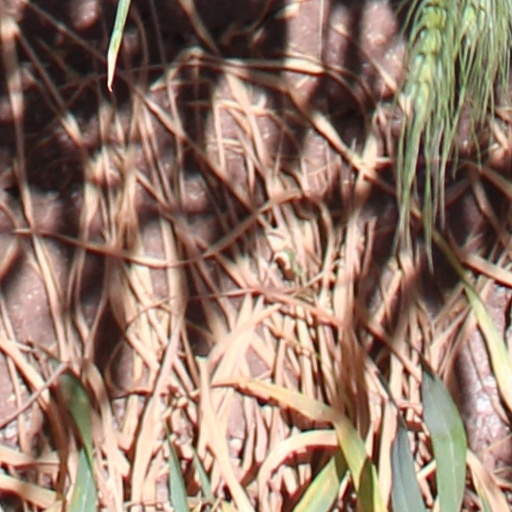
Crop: wheat